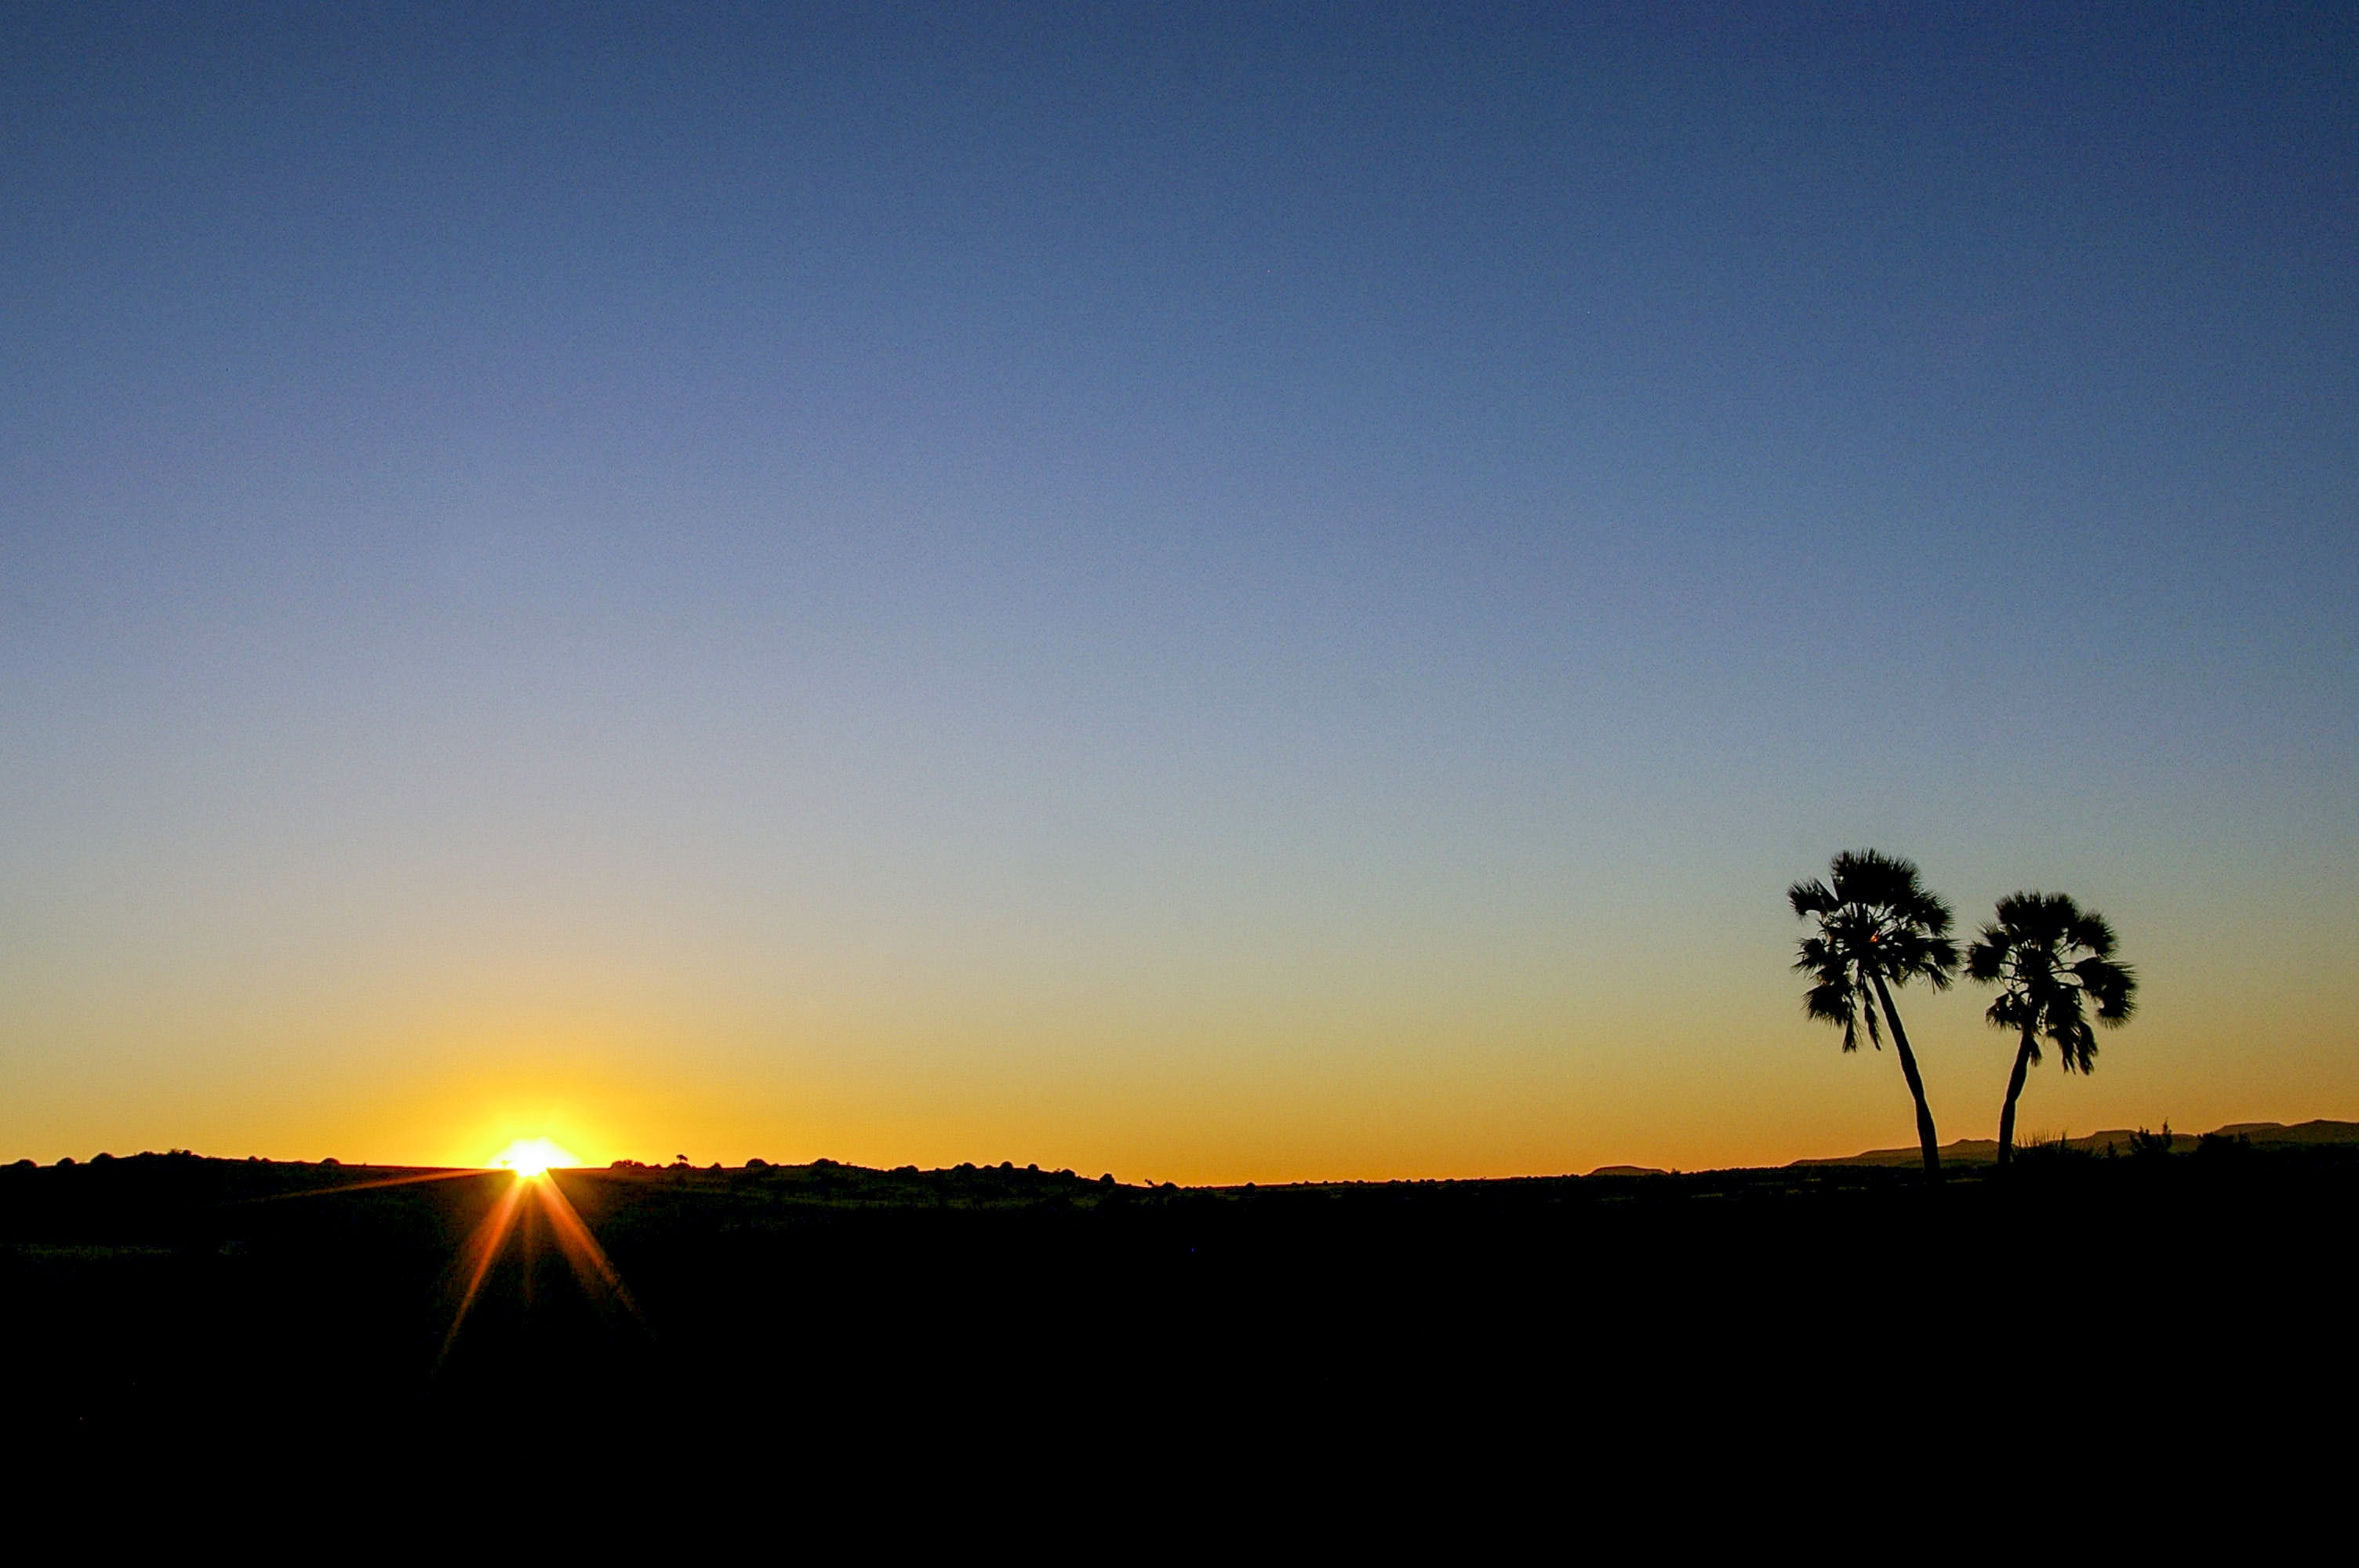
nature, horizon, light, cloud, sky, sun, sunrise, sunset, field, prairie, sunlight, morning, dawn, dusk, evening, orange, africa, romance, savanna, plain, mood, palm trees, afterglow, evening sky, namibia, atmospheric phenomenon